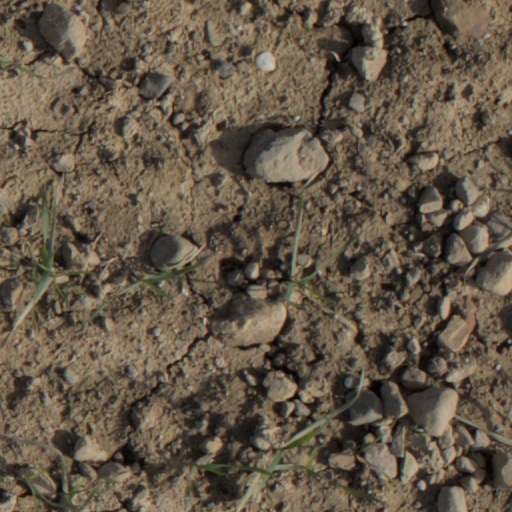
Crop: wheat